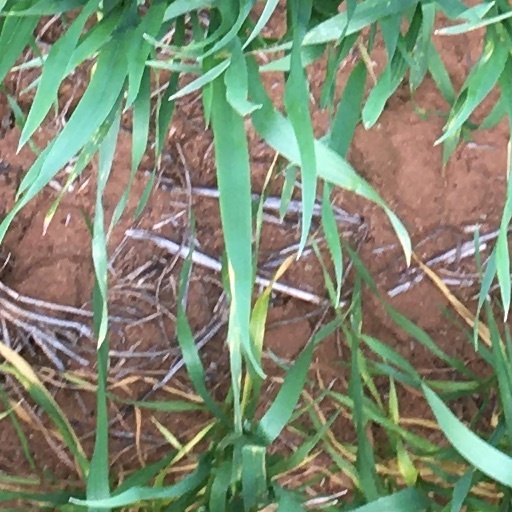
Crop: wheat